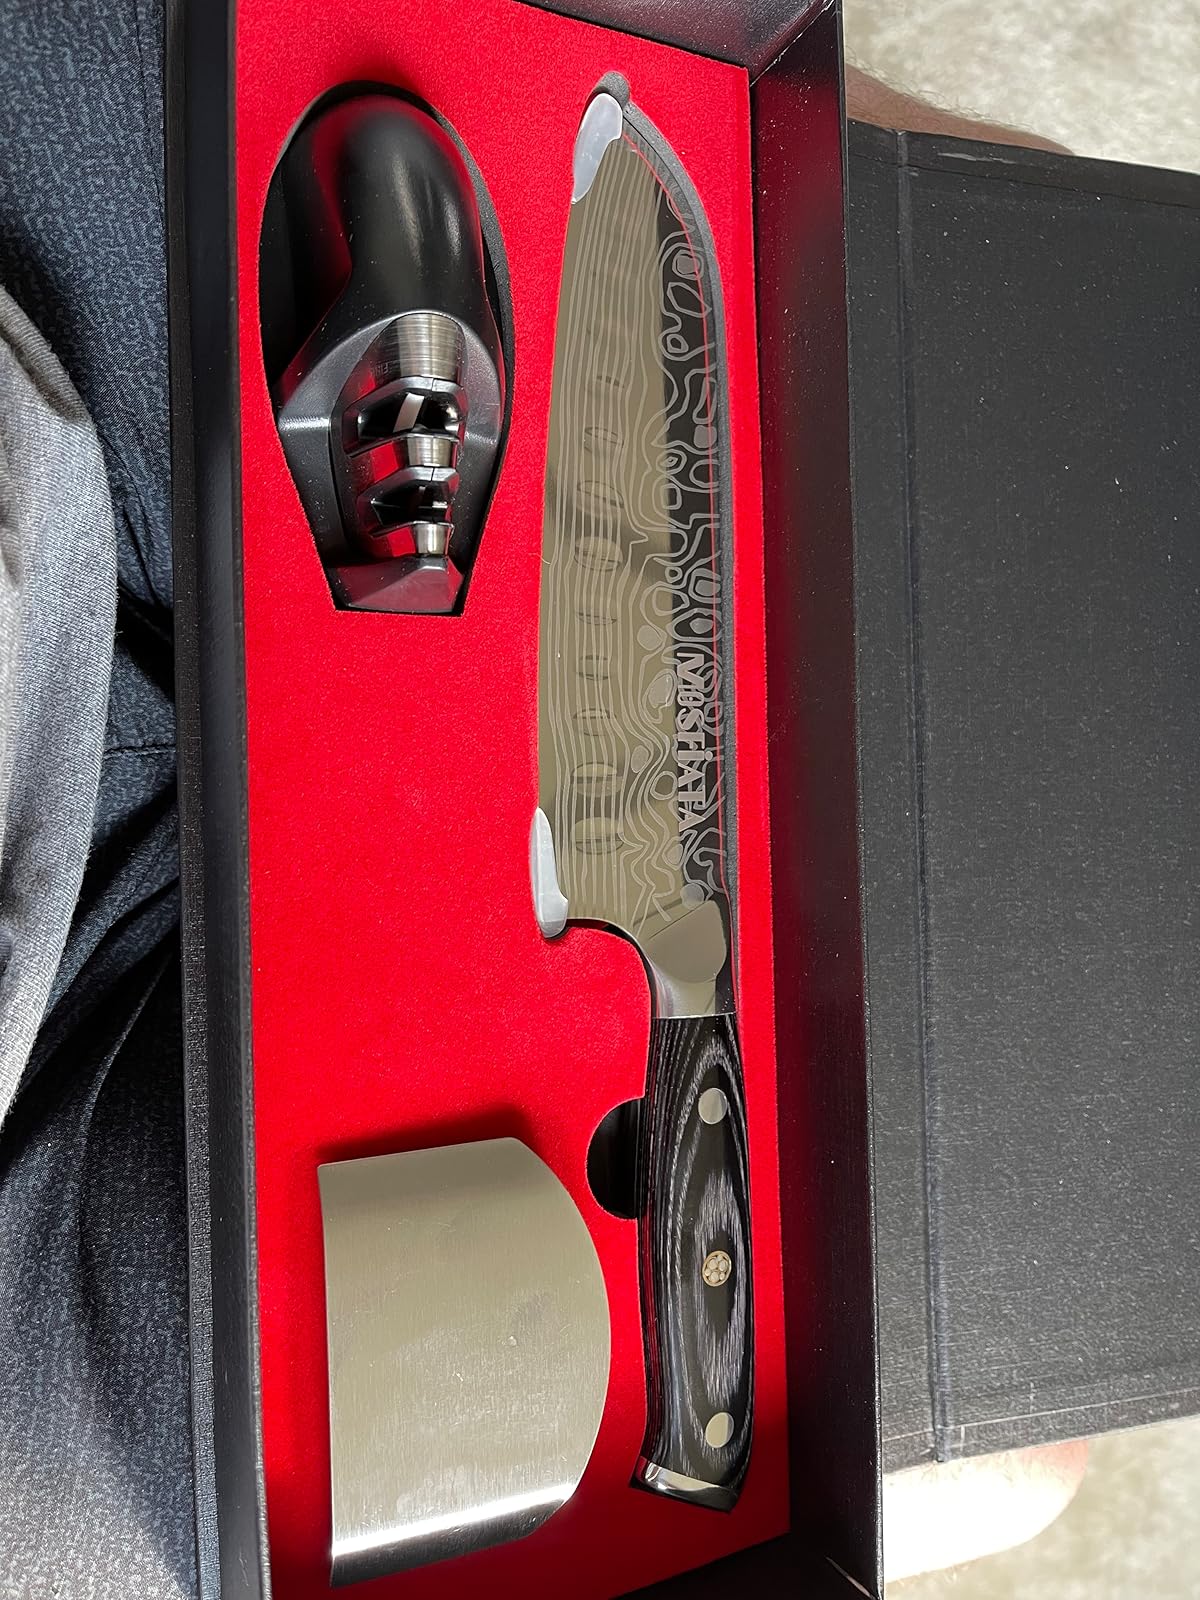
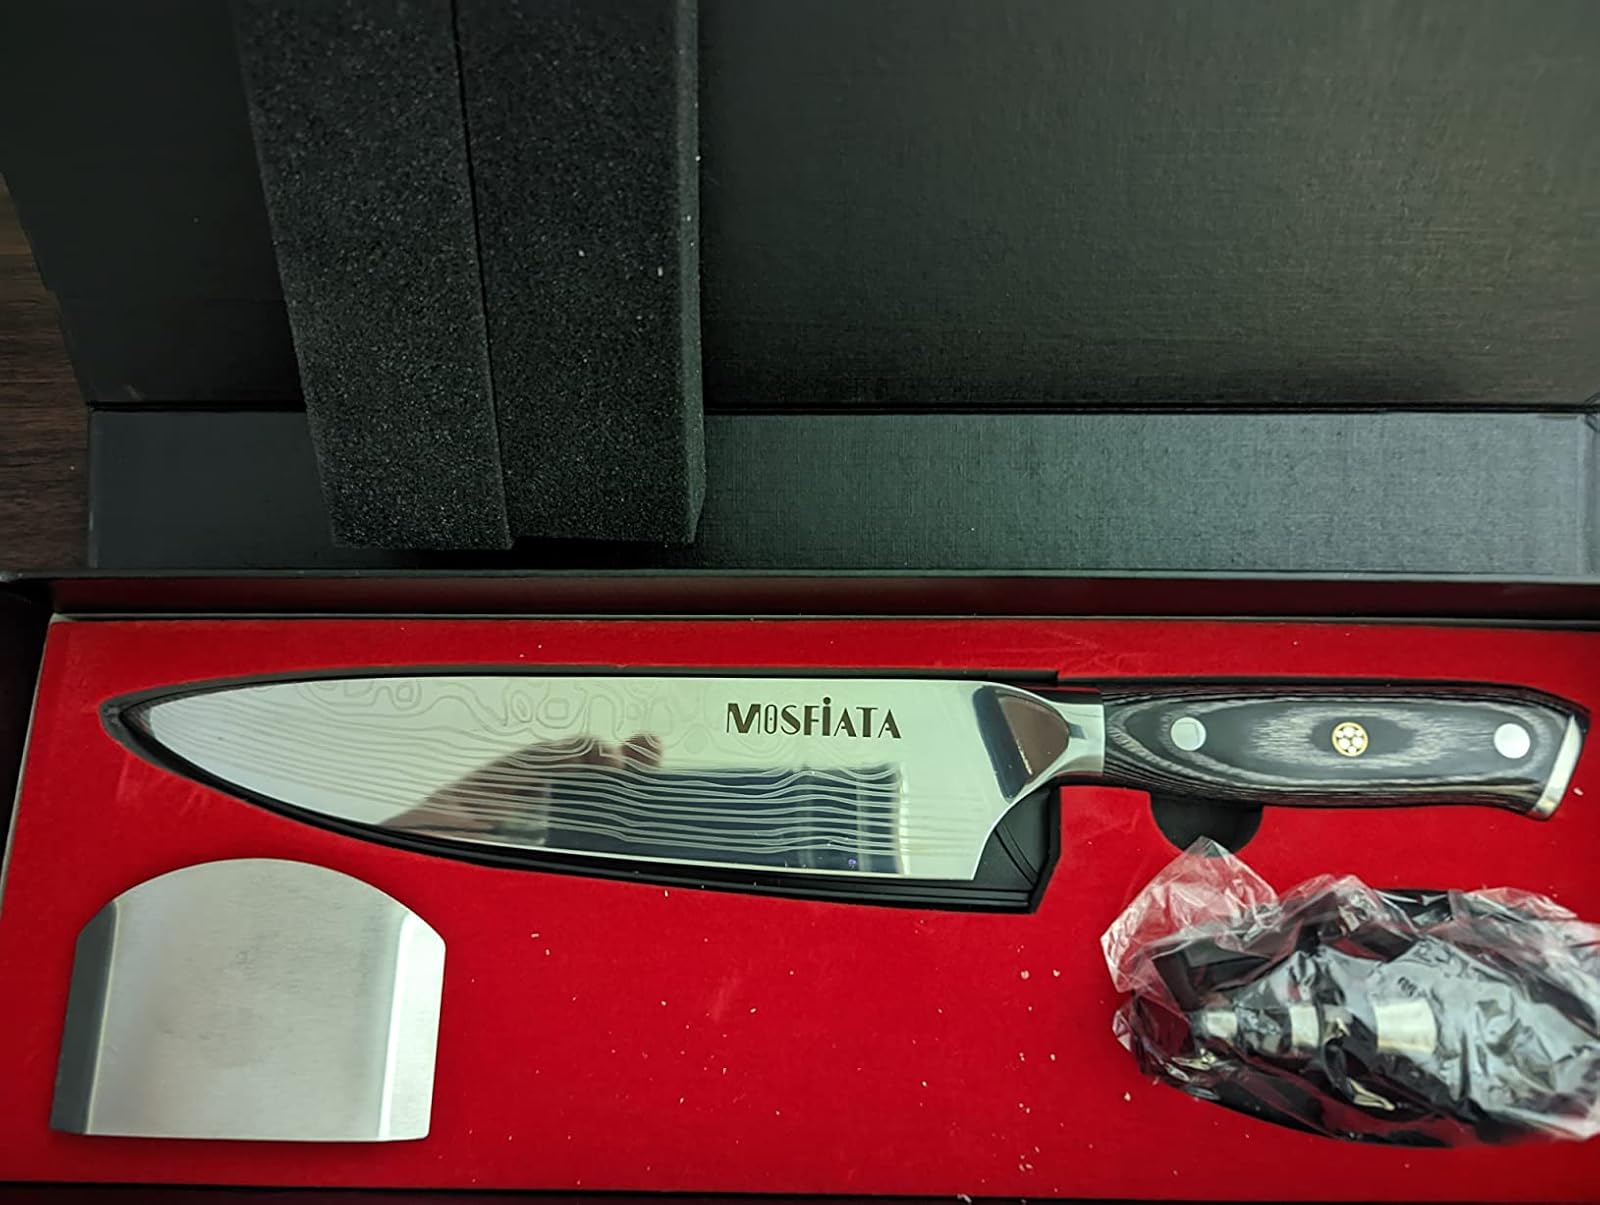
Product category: items_knife
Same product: no